John Cartwright (painter)

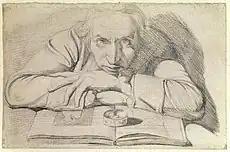

John Cartwright was a member of the Free Society of Artists, and in 1763 signed the deed of enrolment of that society. He went to Rome to prosecute his artistic studies, and there became acquainted with Henry Fuseli. On his return to England he resided for several years at 100 St. Martin's Lane, and when Fuseli returned to England from Rome in 1779 he for some time shared part of Cartwright's house. Cartwright became a great personal friend of Fuseli, who gave him many hints, and occasionally assistance in his work. His historical pictures show much of Fuseli's influence. He exhibited at the Royal Academy from 1784 to 1808; his pictures were not confined to any one class of subject, but represented landscapes, historical and domestic subjects, and principally portraits.